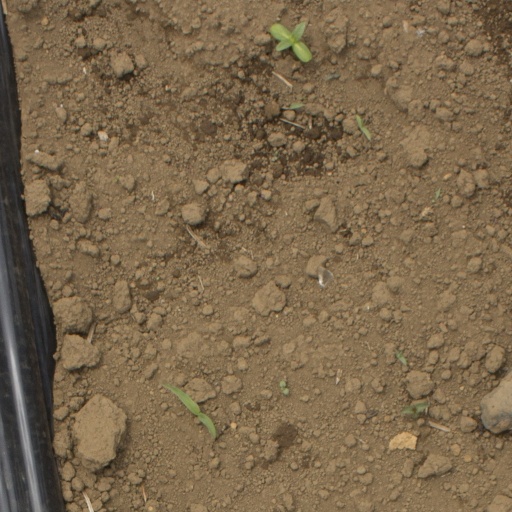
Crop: Jerusalem artichoke